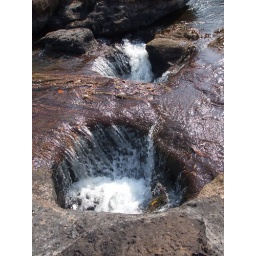
sink holes - river flows through these under main shelf in dry season